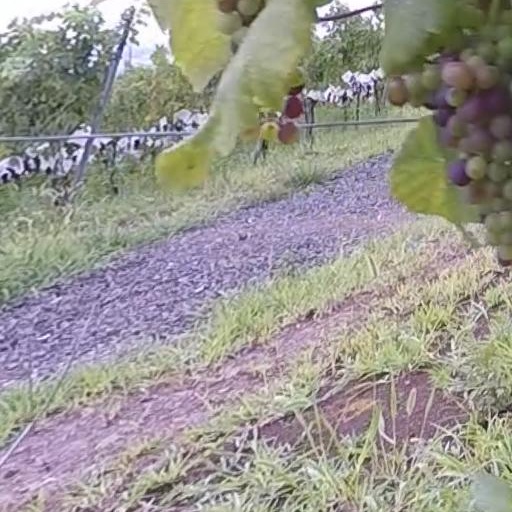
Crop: grape